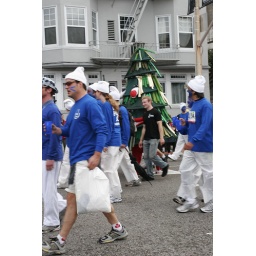
tree in a forest of smurfs